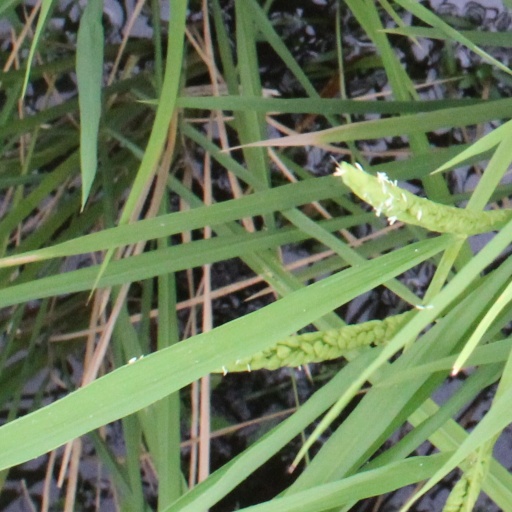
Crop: rice